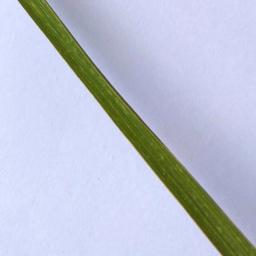
Label: Rice___Healthy